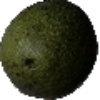
Label: Avocado 1